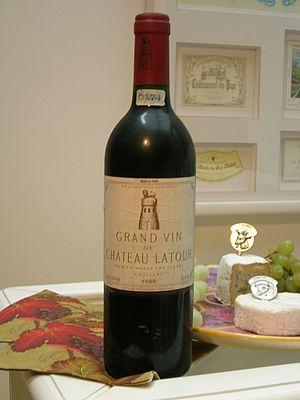
Le château Latour est un domaine viticole de 90 ha situé dans le Haut-Médoc sur la commune de Pauillac, produisant du vin sous l'appellation du même nom. C'est un premier grand cru classé de Bordeaux selon la classification officielle des vins de Bordeaux de 1855. Il partage cette rare distinction avec le Château Margaux, le Château Lafite Rothschild, le Château Mouton Rothschild et le Château Haut-Brion.